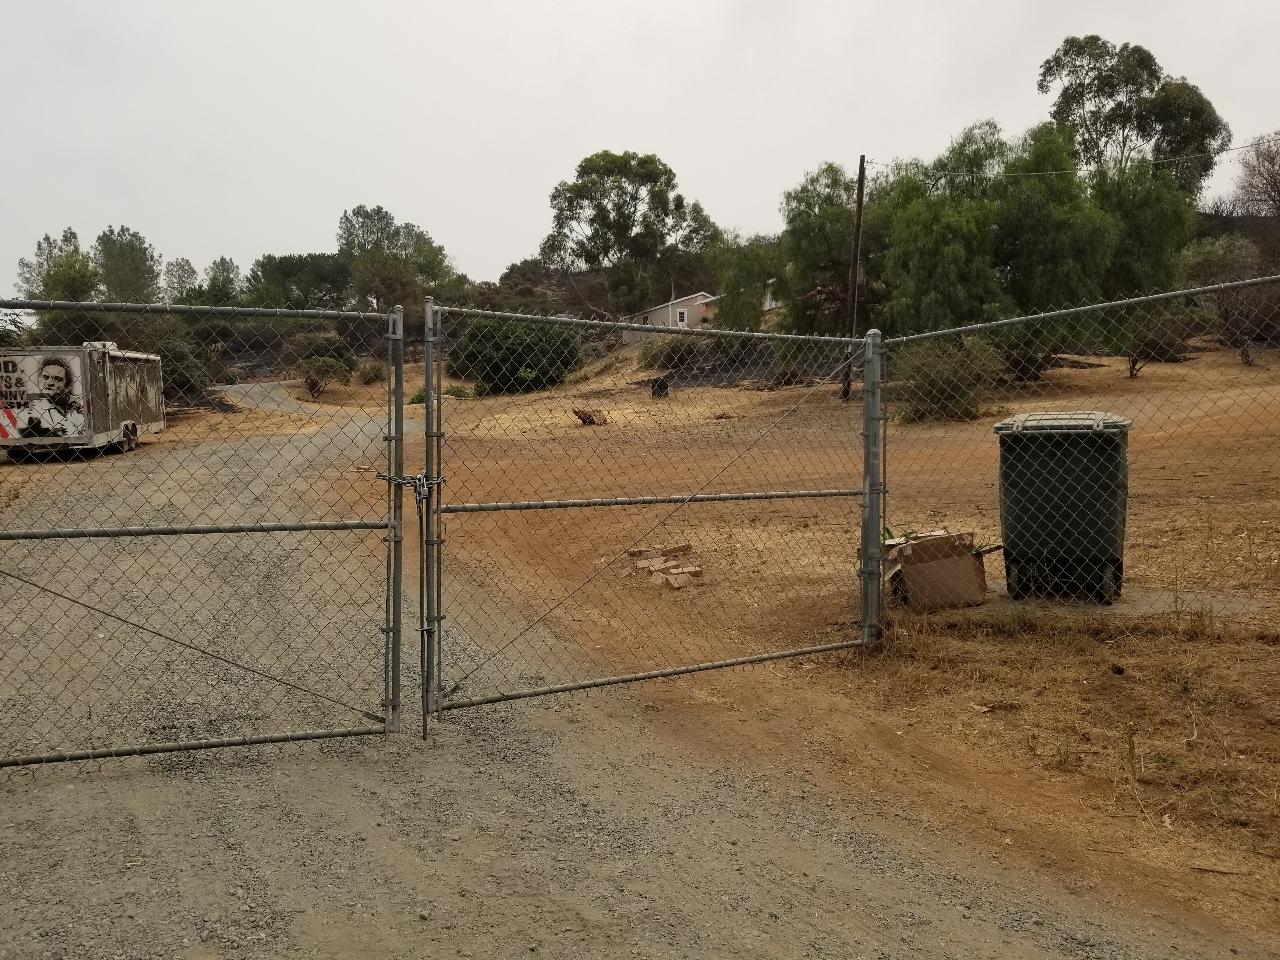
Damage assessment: inaccessible